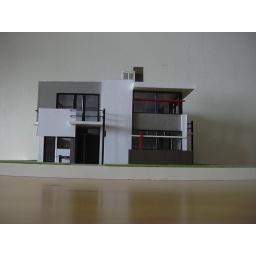
model of the rietveld schroder house in utrecht. made by roderik van der werf